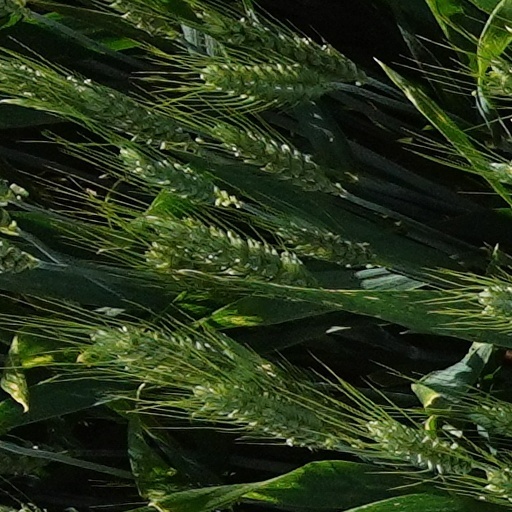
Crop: wheat